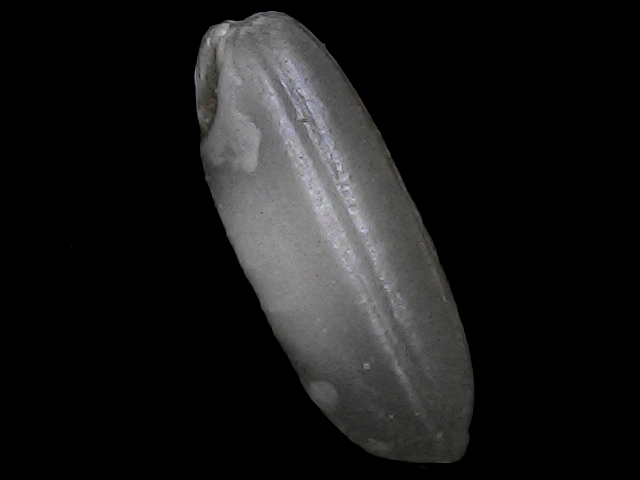
Rice variety: BRRI74